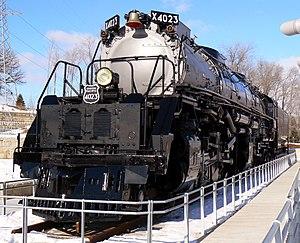
Les locomotives surnommées Big Boy sont les plus grosses locomotives à vapeur jamais construites. Classées dans la série 4000 de l'Union Pacific, elles doivent leur surnom à un graffiti « Big Boy » inscrit à la craie par un ouvrier de chez ALCO sur la porte de la boîte à fumée de la première machine avant sa mise en peinture.